Cousset railway station

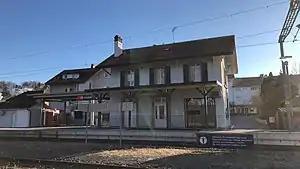
The station building in 2019

Cousset railway station is a railway station in the municipality of Montagny, in the Swiss canton of Fribourg. It is an intermediate stop on the standard gauge Fribourg–Yverdon line of Swiss Federal Railways.